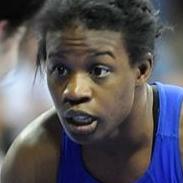
Age: 33